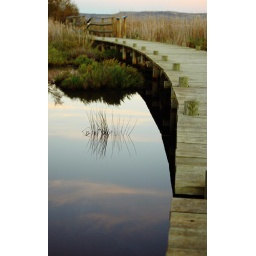
Bridge over clear water